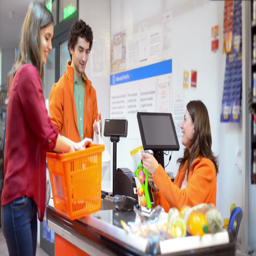
customer in line in a market at checkout